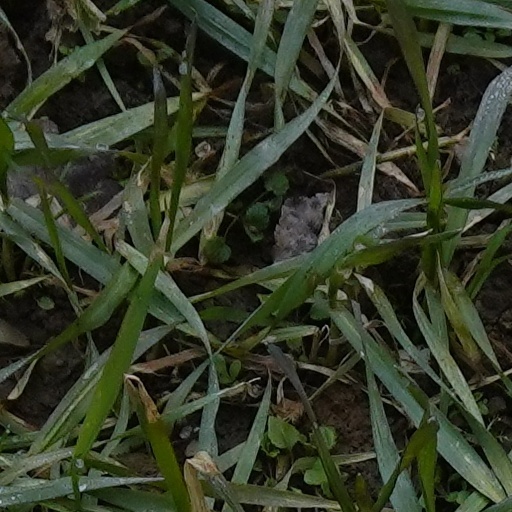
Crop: wheat